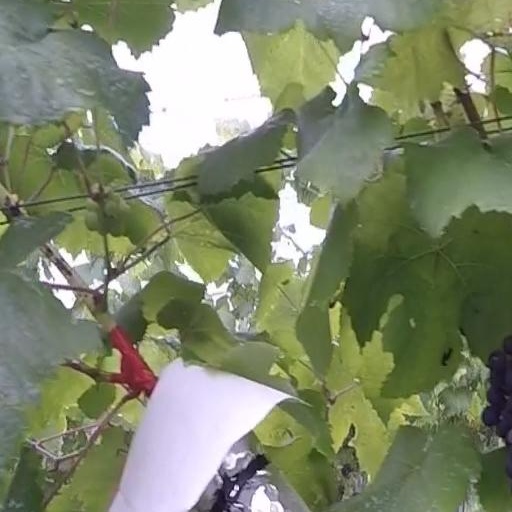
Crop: grape